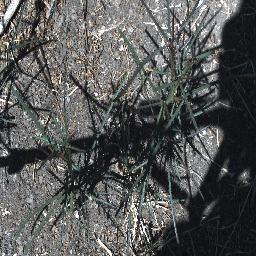
Label: parkinsonia